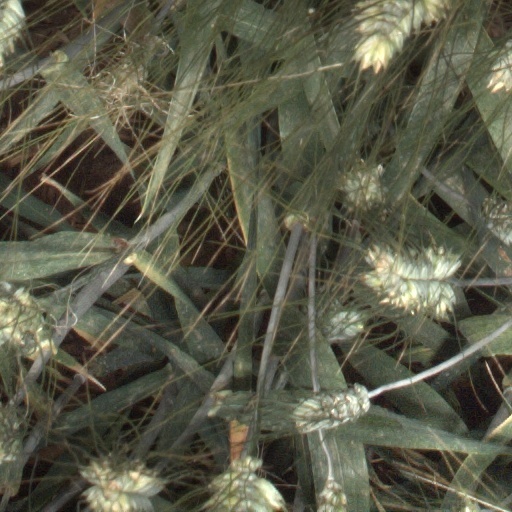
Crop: wheat